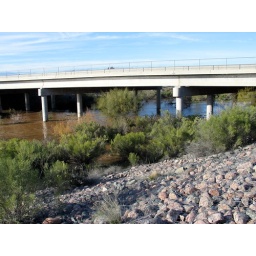
Wow, a river in Arizona that actually has water in it! Compliments of the wild weather we had last week.